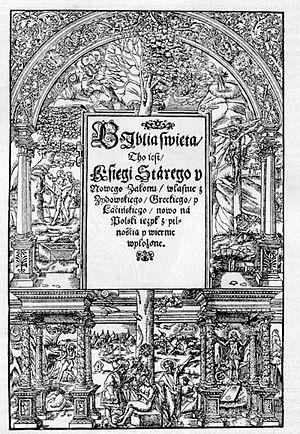
La Bible de Brest est la première traduction intégrale de la Bible protestante en polonais, publiée par Bernard Wojewódka en 1563 à Brest-Litovsk et dédiée au roi de Pologne Zygmunt II Auguste.